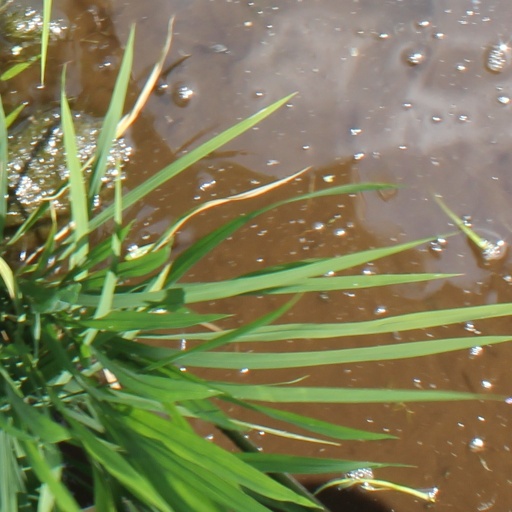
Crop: rice